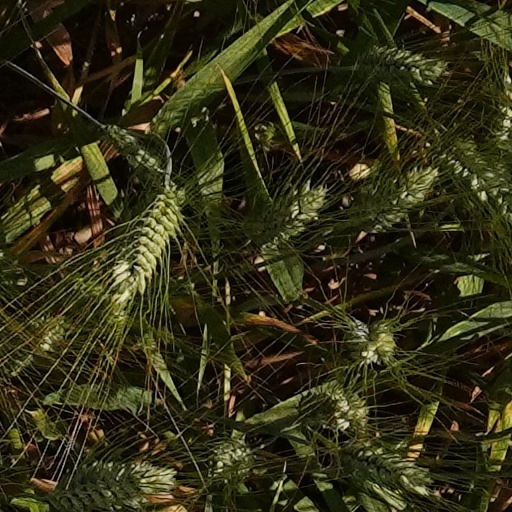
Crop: wheat